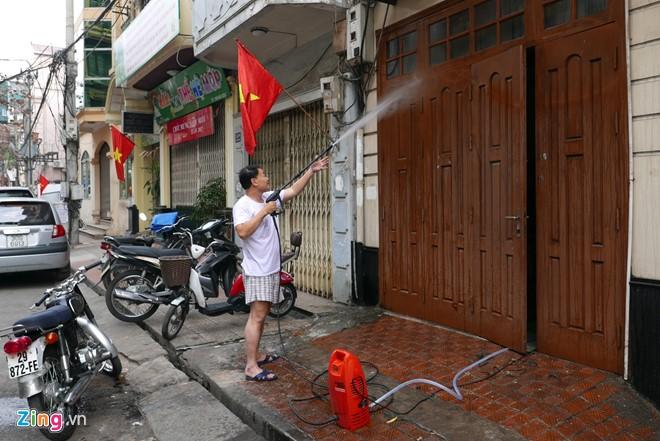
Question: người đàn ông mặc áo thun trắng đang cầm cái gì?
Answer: vòi phun nước